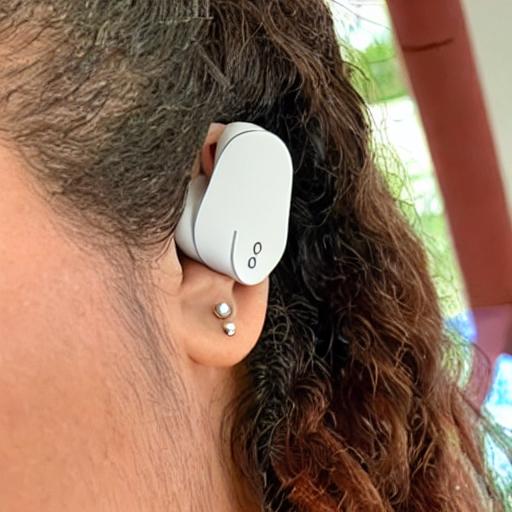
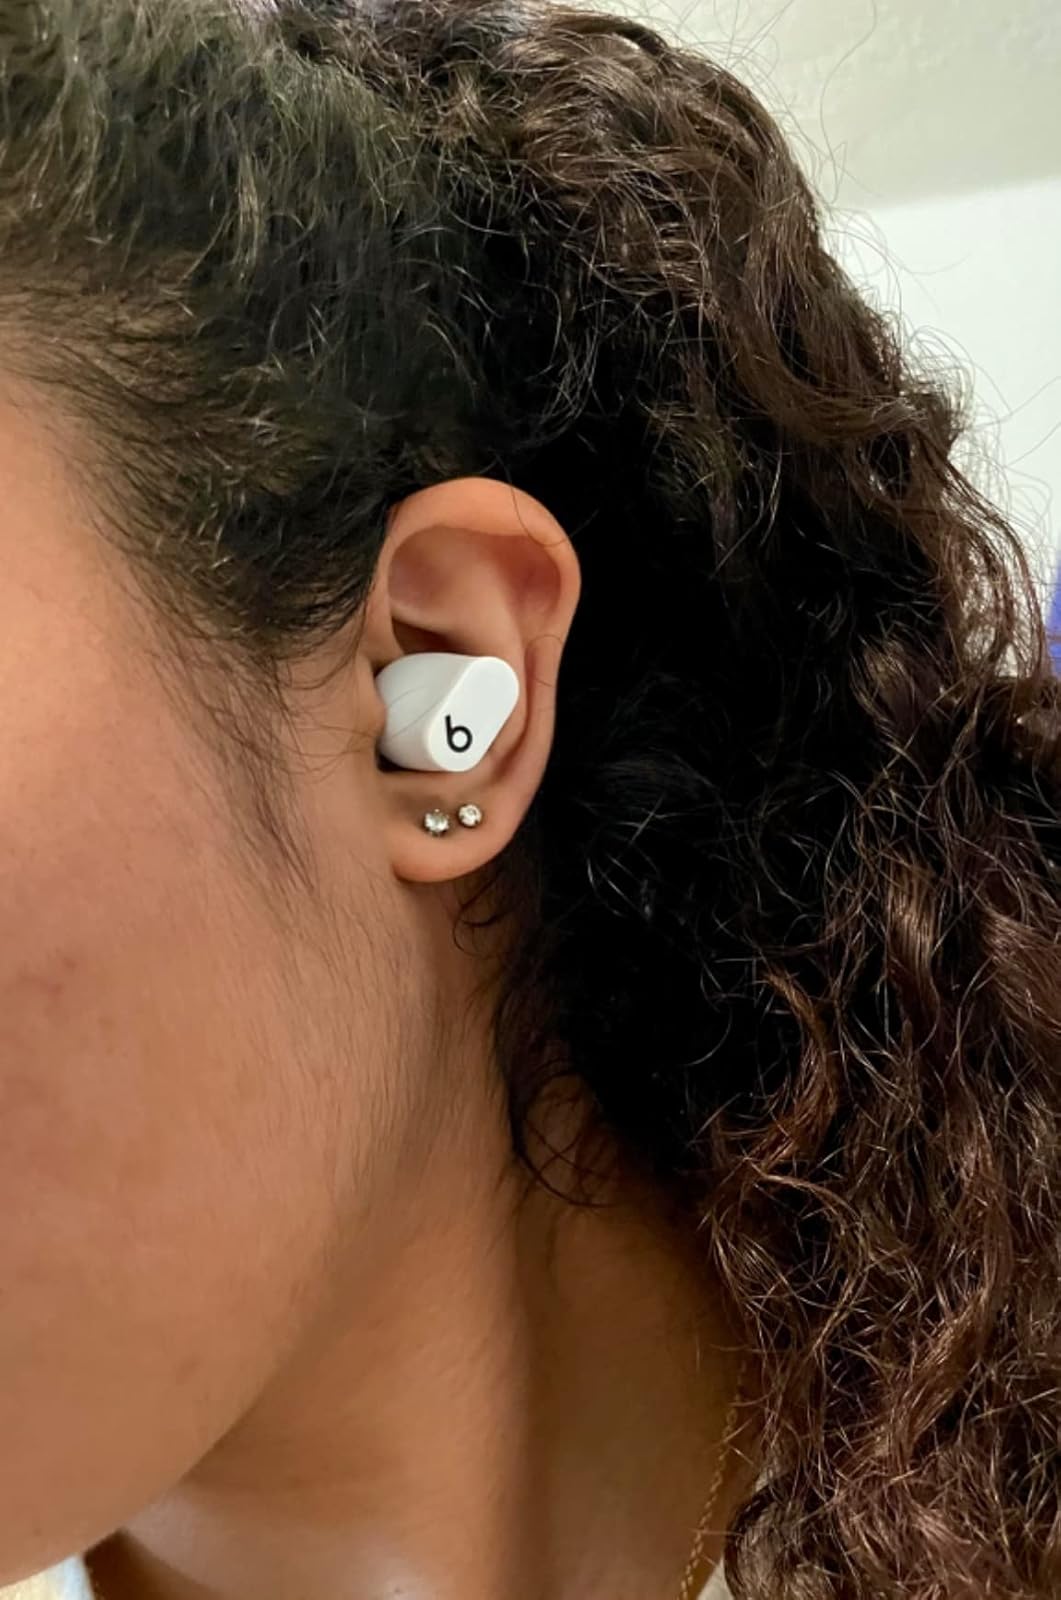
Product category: earbuds
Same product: no